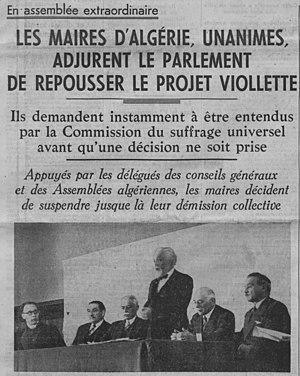
«
Le projet de loi relatif à l'exercice des droits politiques par certaines catégories de sujets français en Algérie, dit le projet Blum-Viollette, fut un projet de loi du Front populaire de Léon Blum, sur les propositions de Maurice Viollette, ancien gouverneur d'Algérie, visant à ce que 20 000 à 25 000 musulmans puissent devenir citoyens français tout en gardant leur statut personnel lié à la religion. Le projet, délibéré en Conseil des ministres le 15 octobre 1936, est déposé sur le bureau de la Chambre des députés le 30 décembre suivant. La commission du suffrage universel en débute l'examen en 1938, mais celui-ci est définitivement suspendu le 4 mars.